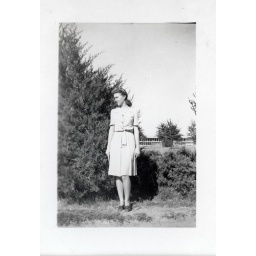
girl in dress